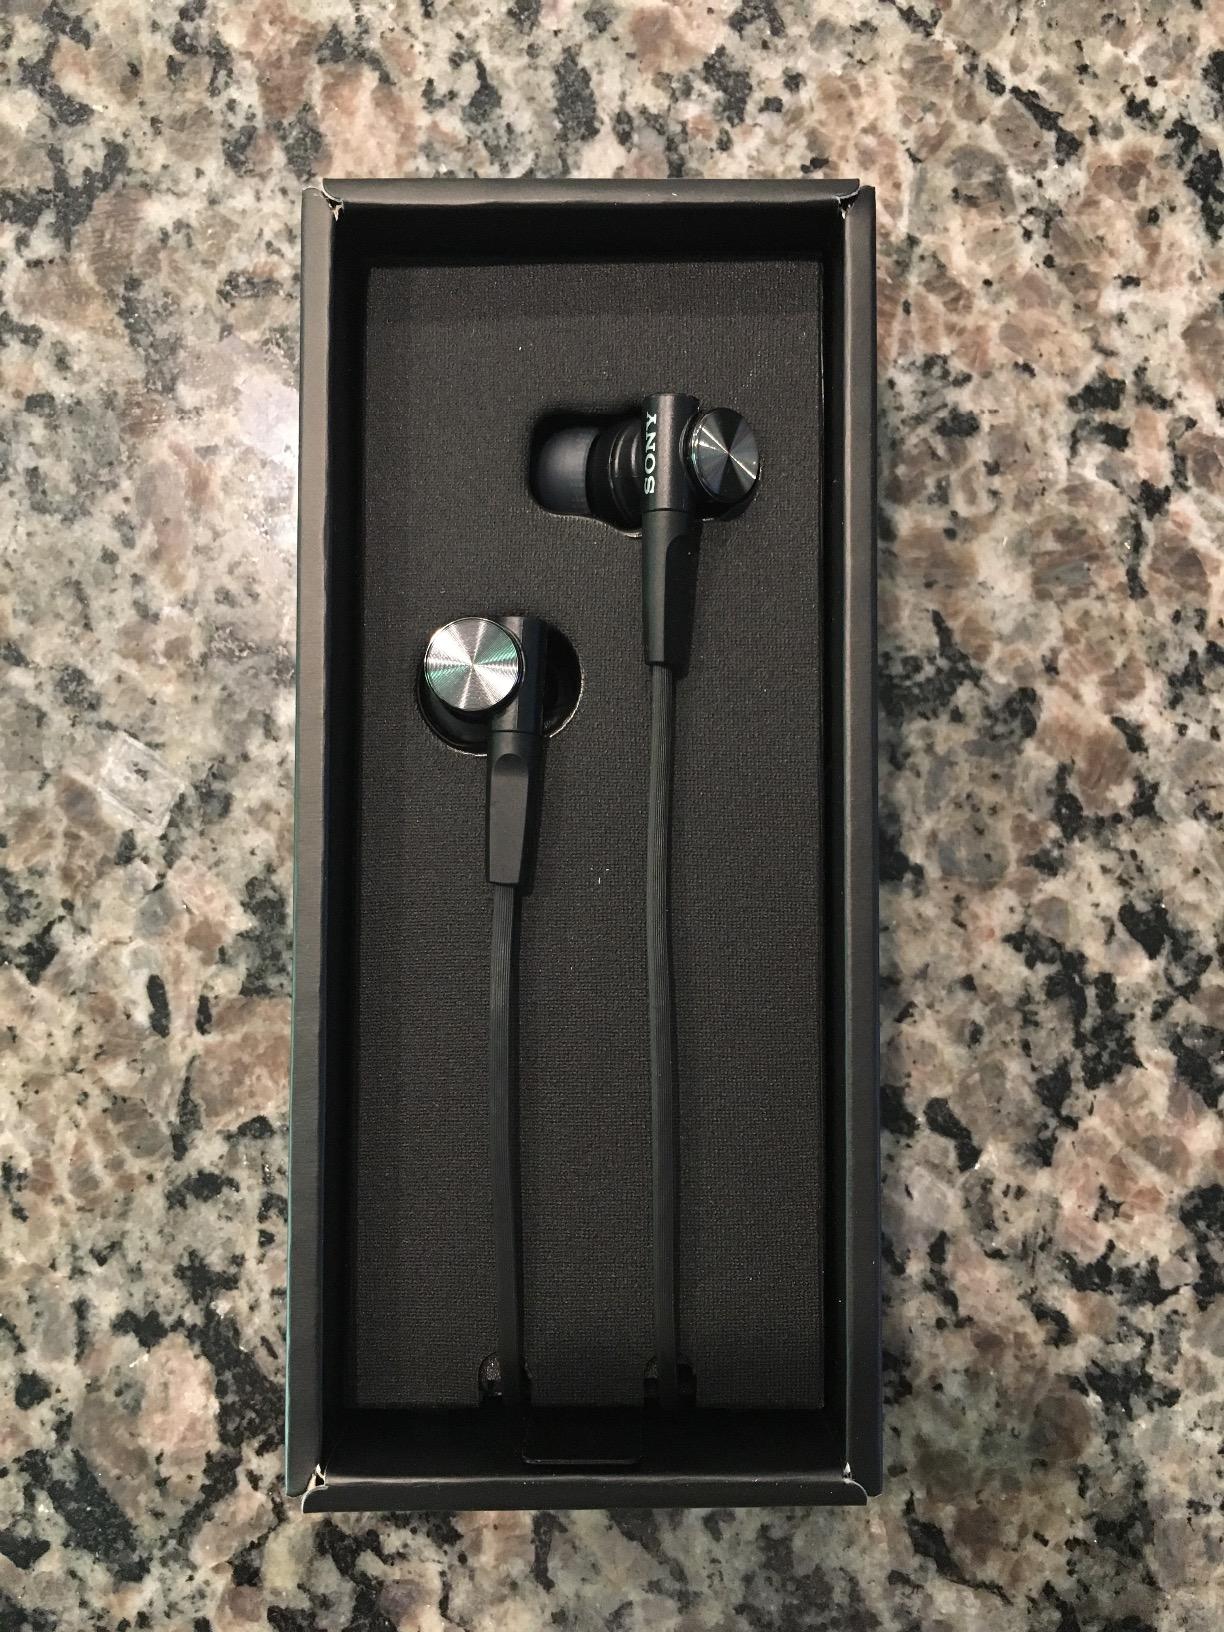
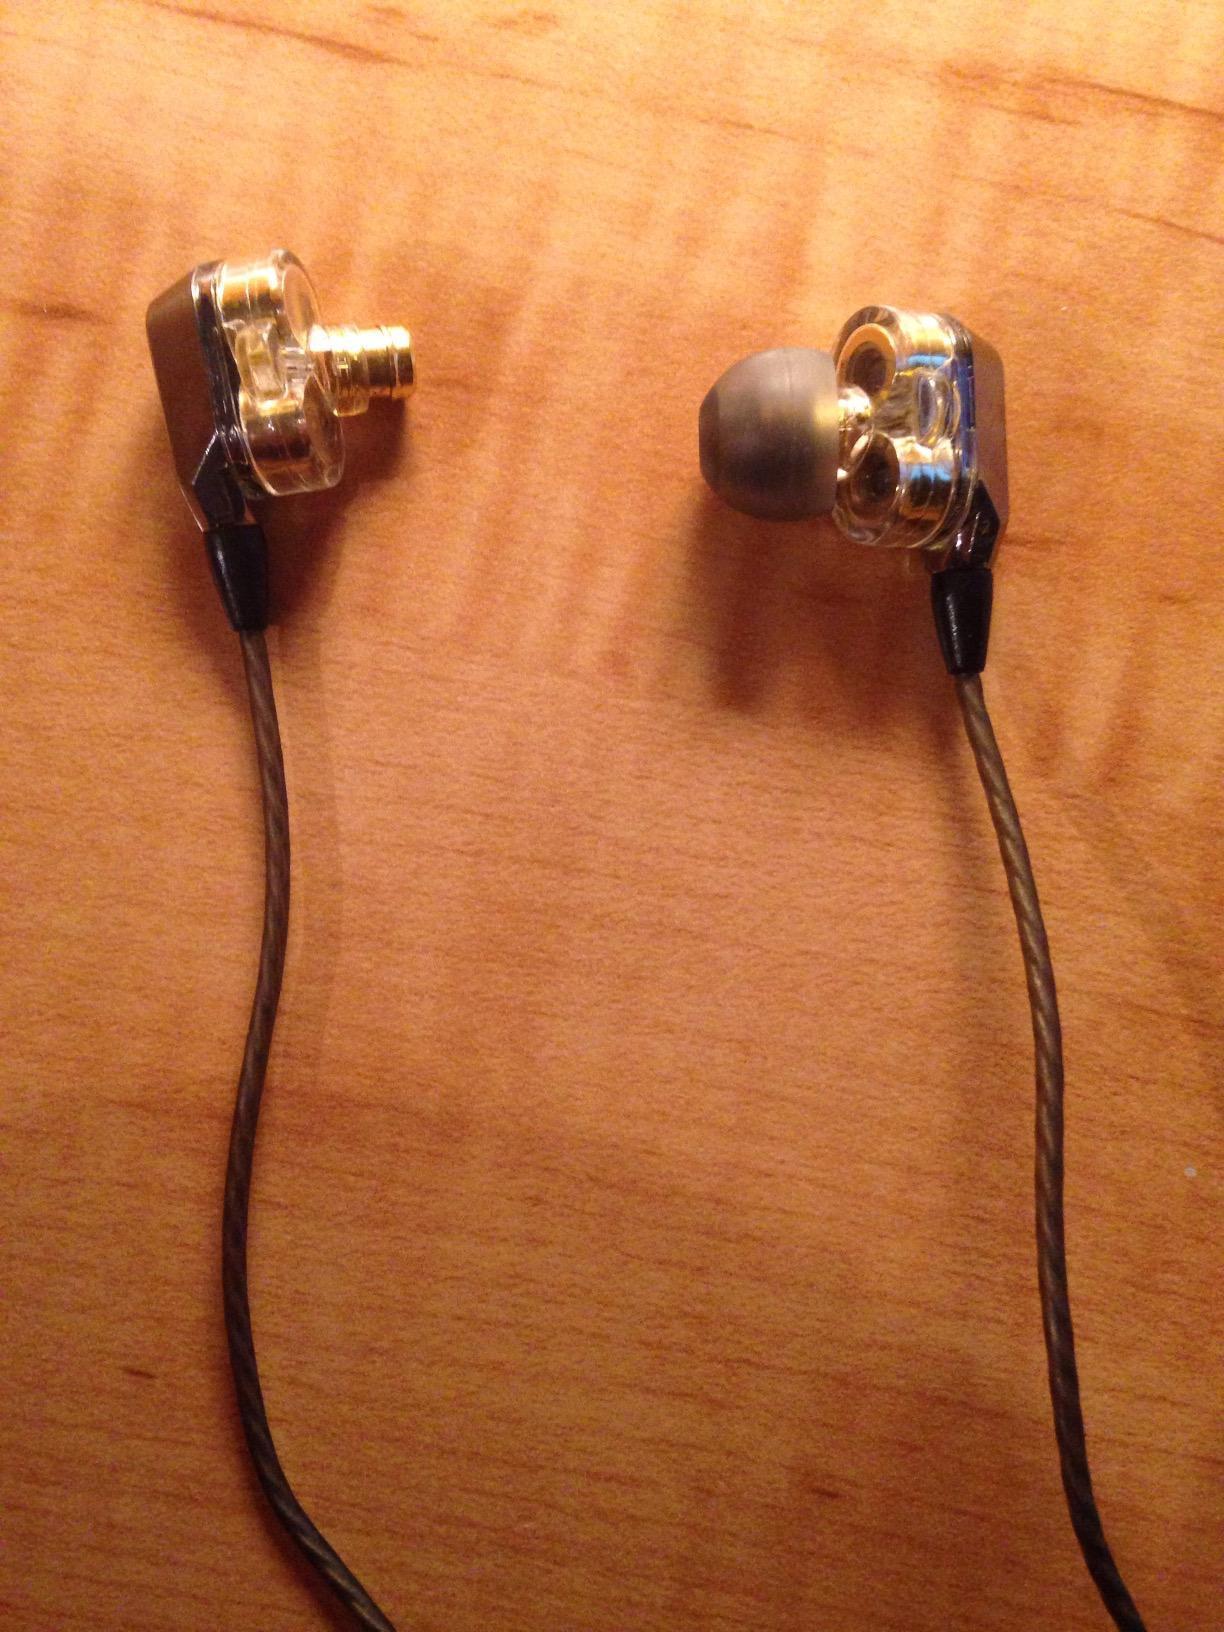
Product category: headphones
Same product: no